Hellenistic philosophy

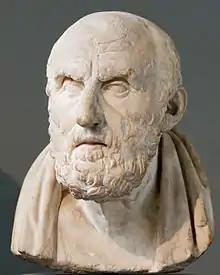
Chrysippus, the third leader of the Stoic school, wrote over 300 books on logic. His works were lost, but an outline of his logical system can be reconstructed from fragments and testimony.

Chrysippus developed a system that became known as Stoic logic and included a deductive system, Stoic syllogistic, which was considered a rival to Aristotle's syllogistic. The Stoics held that all beings (ὄντα)—though not all things (τινά)—are material. Besides the existing beings they admitted four incorporeals (asomata): time, place, void, and sayable. They were held to be just 'subsisting' while such a status was denied to universals. Thus, they accepted Anaxagoras's idea (as did Aristotle) that if an object is hot, it is because some part of a universal heat body had entered the object. But unlike Aristotle, they extended the idea to cover all accidents. Thus, if an object is red, it would be because some part of a universal red body had entered the object.